Inter-Allied Games

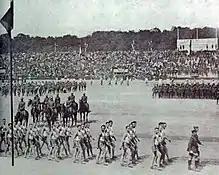
The American team at the opening ceremony of the 1919 Inter-Allied Games

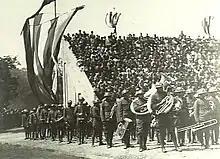
American Army Band marching in the opening ceremonies of the Inter-Allied Games - Pershing stadium, Paris, France, 22 June 1919

The Inter-Allied Games was a one-off multi-sport event held from 22 June to 6 July 1919 at the newly constructed Pershing Stadium just outside Paris, France following the end of World War I. The host stadium had been built near the Bois de Vincennes by the U.S. Military in cooperation with the YMCA. The event was only open to participation by military personnel who were currently serving or had formerly served in the armed forces during the War. Around 1500 athletes from a total of eighteen nations participated in the proceedings which featured nineteen sports. Following the conclusion of the games, Pershing Stadium was presented as a gift to the people of France from the United States of America. The area, still known as Le Stade Pershing, continues to be used as an open air recreation park to this day.